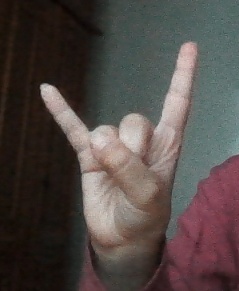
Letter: la